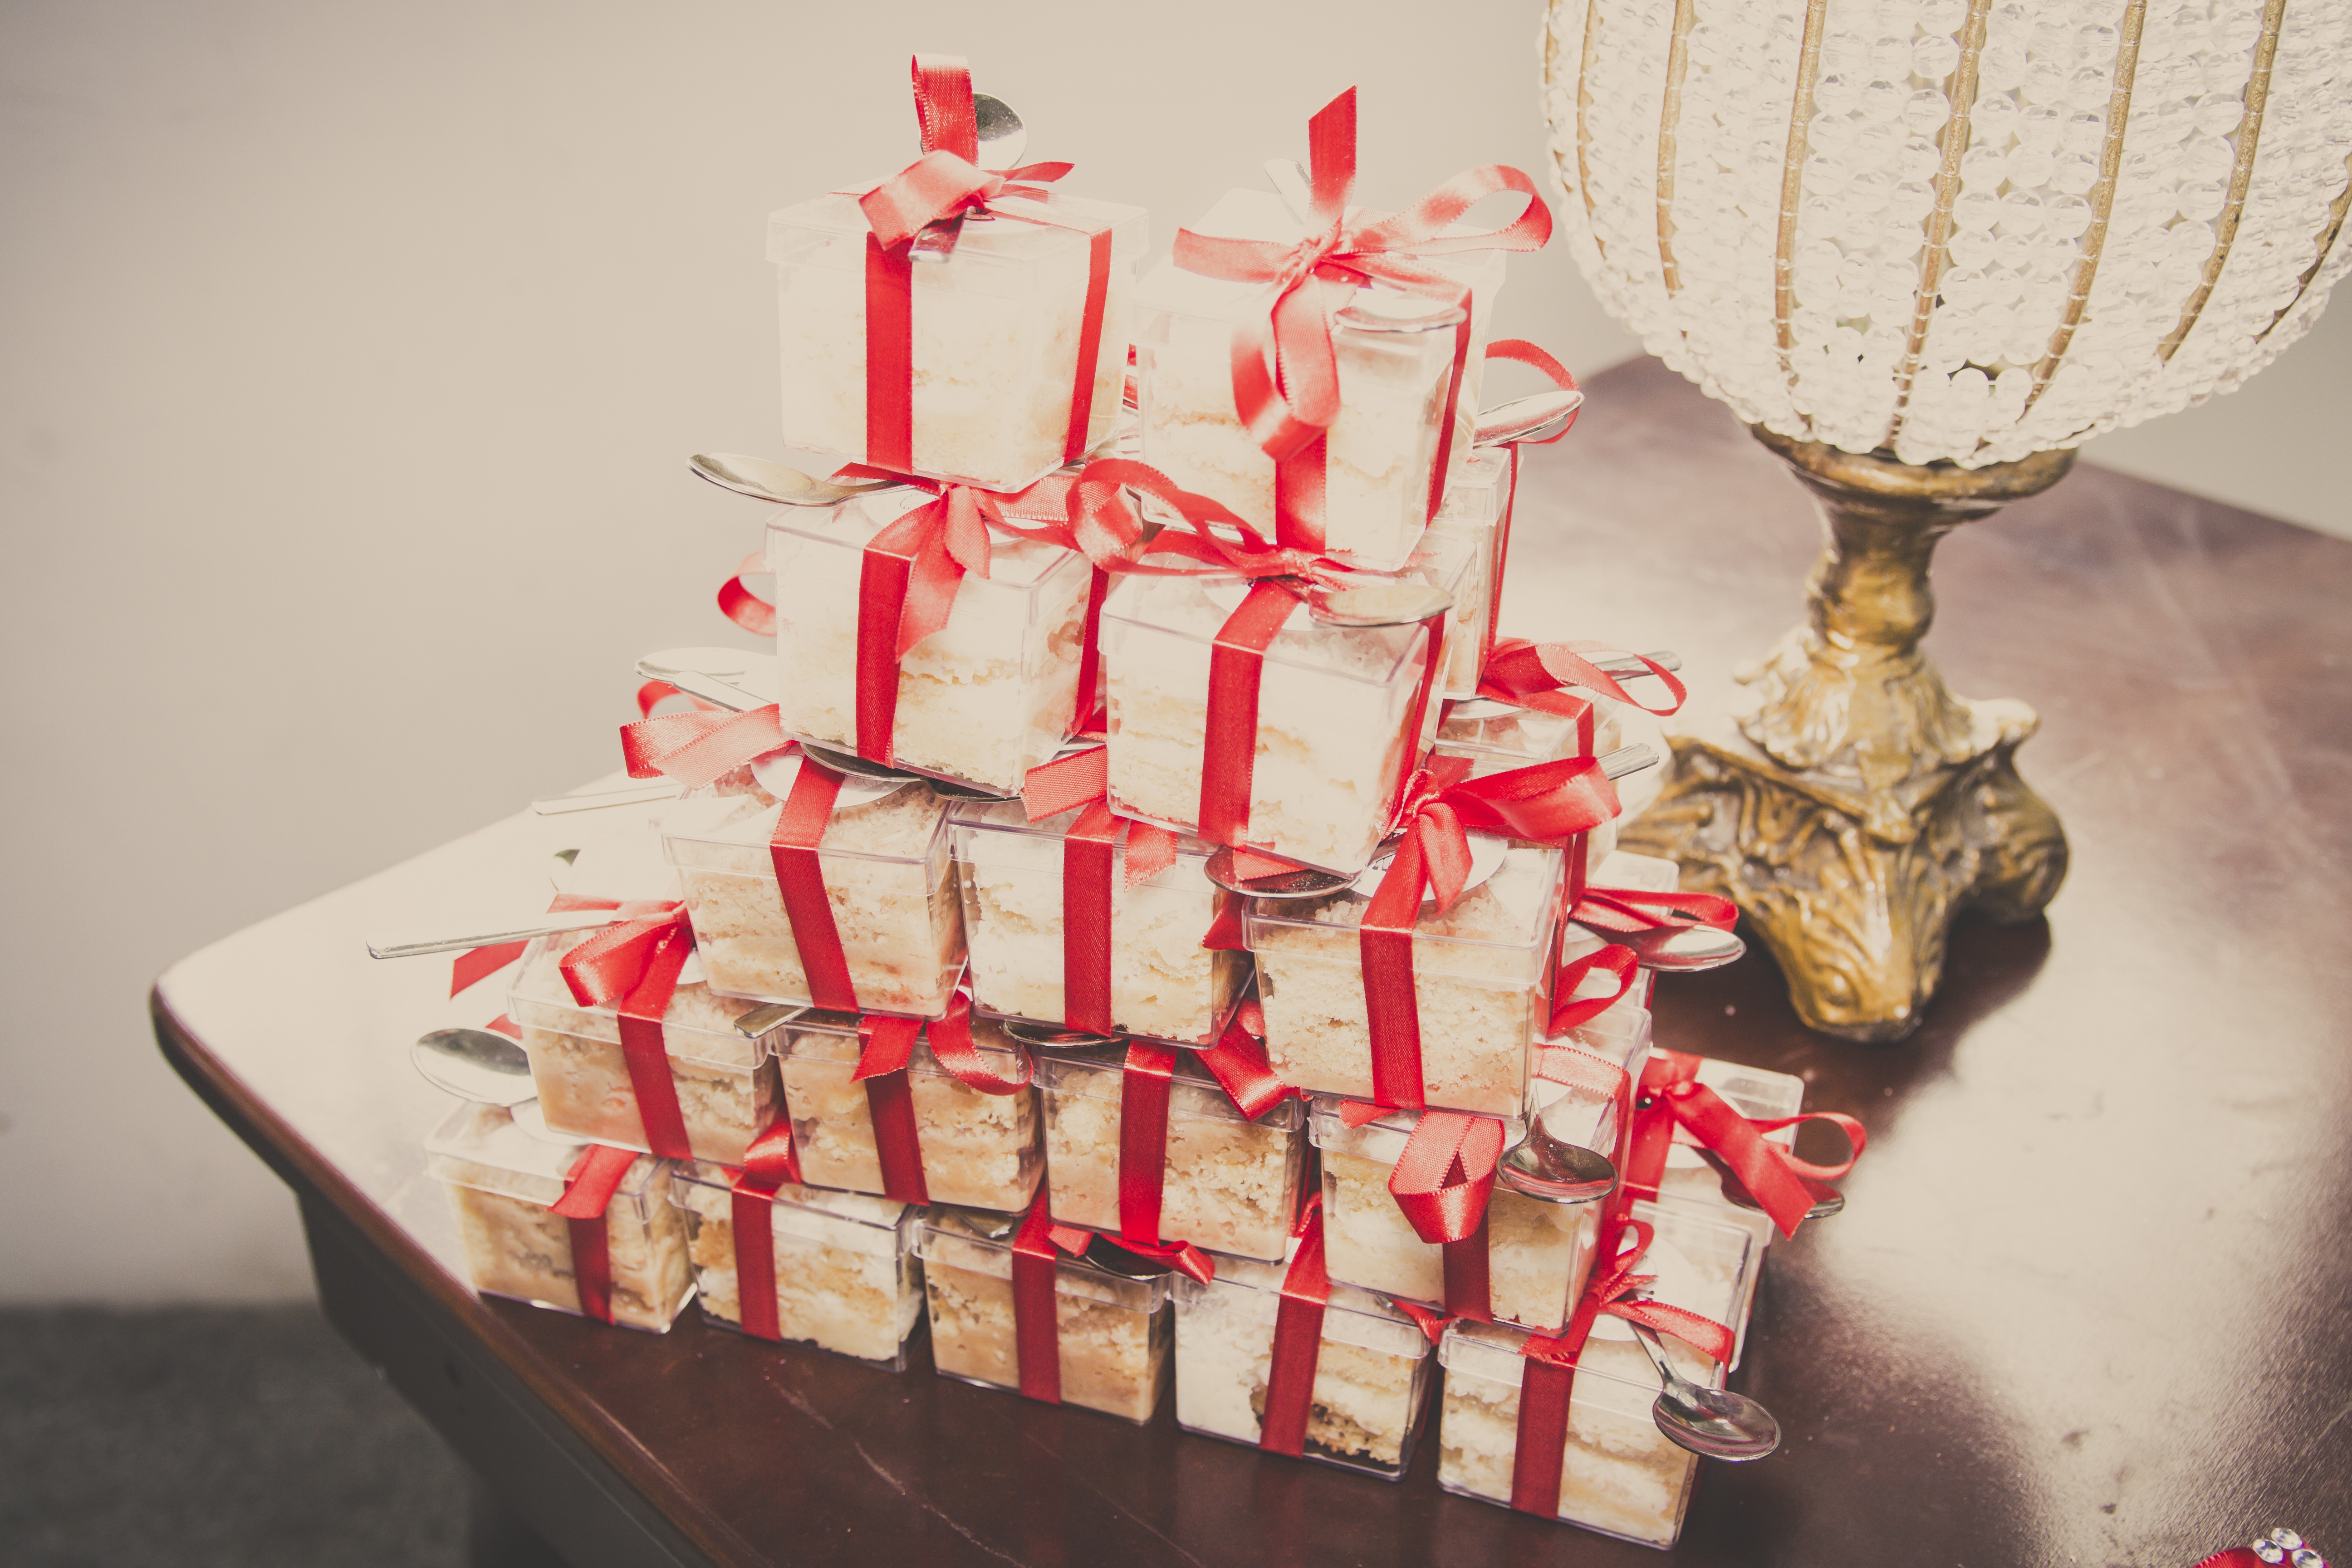
table, food, red, dessert, marriage, cake, candy